Sibling relationship

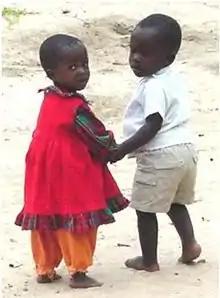
Sibling care at orphanage in Zimbabwe

A relationship begins with the introduction of two siblings to one another. Older siblings are often made aware of their soon-to-be younger brother or sister at some point during their mother's pregnancy, which may help facilitate adjustment for the older child and result in a better immediate relationship with the newborn. Parents pay attention not only to the newborns but to the older children to avoid sibling rivalry; interactions that can contribute to the older sibling's social aptitude can cognitively stimulate the younger sibling. Older siblings even adapt their speech to accommodate for the low language comprehension of the younger sibling, much like parents do with baby talk.